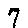
Label: 7